Level 5 Motorsports

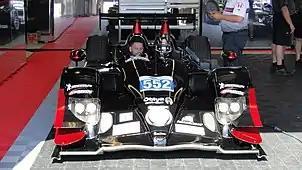
HPD ARX-03b #552 of Level 5 Motorsports at Virginia International Raceway during the 2013 Oak Tree Grand Prix.

In 2013, Level 5 Motorsports earned nine class wins out of 10 races with its two HPD ARX-03b's. The team was able to secure its fourth consecutive American Le Mans Series team championship and third straight in the P2 class. Scott Tucker won his fourth American Le Mans Series drivers' 'title.